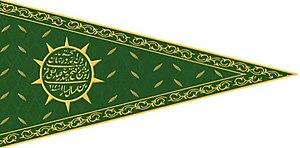
Tipû Sâhib, également connu sous le nom de Tipû Sultân fut sultan de Mysore à partir de 1782 et l'un des principaux opposants à l'installation du pouvoir britannique en Inde ce qui lui valut le surnom de « tigre de Mysore ».
Haidar Alî est le dirigeant de facto, puis ultan du royaume de Mysore en Inde du Sud de 1761 à sa mort.